Aba (genus)

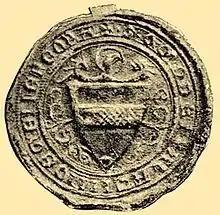
Seal of Amadeus Aba (early 14th century)

Aba is a noble kindred ("genus") of the Kingdom of Hungary which according to the "Gesta Hungarorum" ("The Deeds of the Hungarians" part 32) derives from Pata (Latin: Pota) who was a nephew to Ed and Edemen and the ancestor of Samuel Aba. Some modern scholars have proposed that the family's ancestors may have been among the tribal leaders of the Kabars (three nomadic tribes that joined the tribal federation of the Magyars in the 9th century). The "Gesta Hunnorum et Hungarorum" ("The Deeds of the Huns and the Hungarians", 1282–85) connects the family to Attila the Hun.